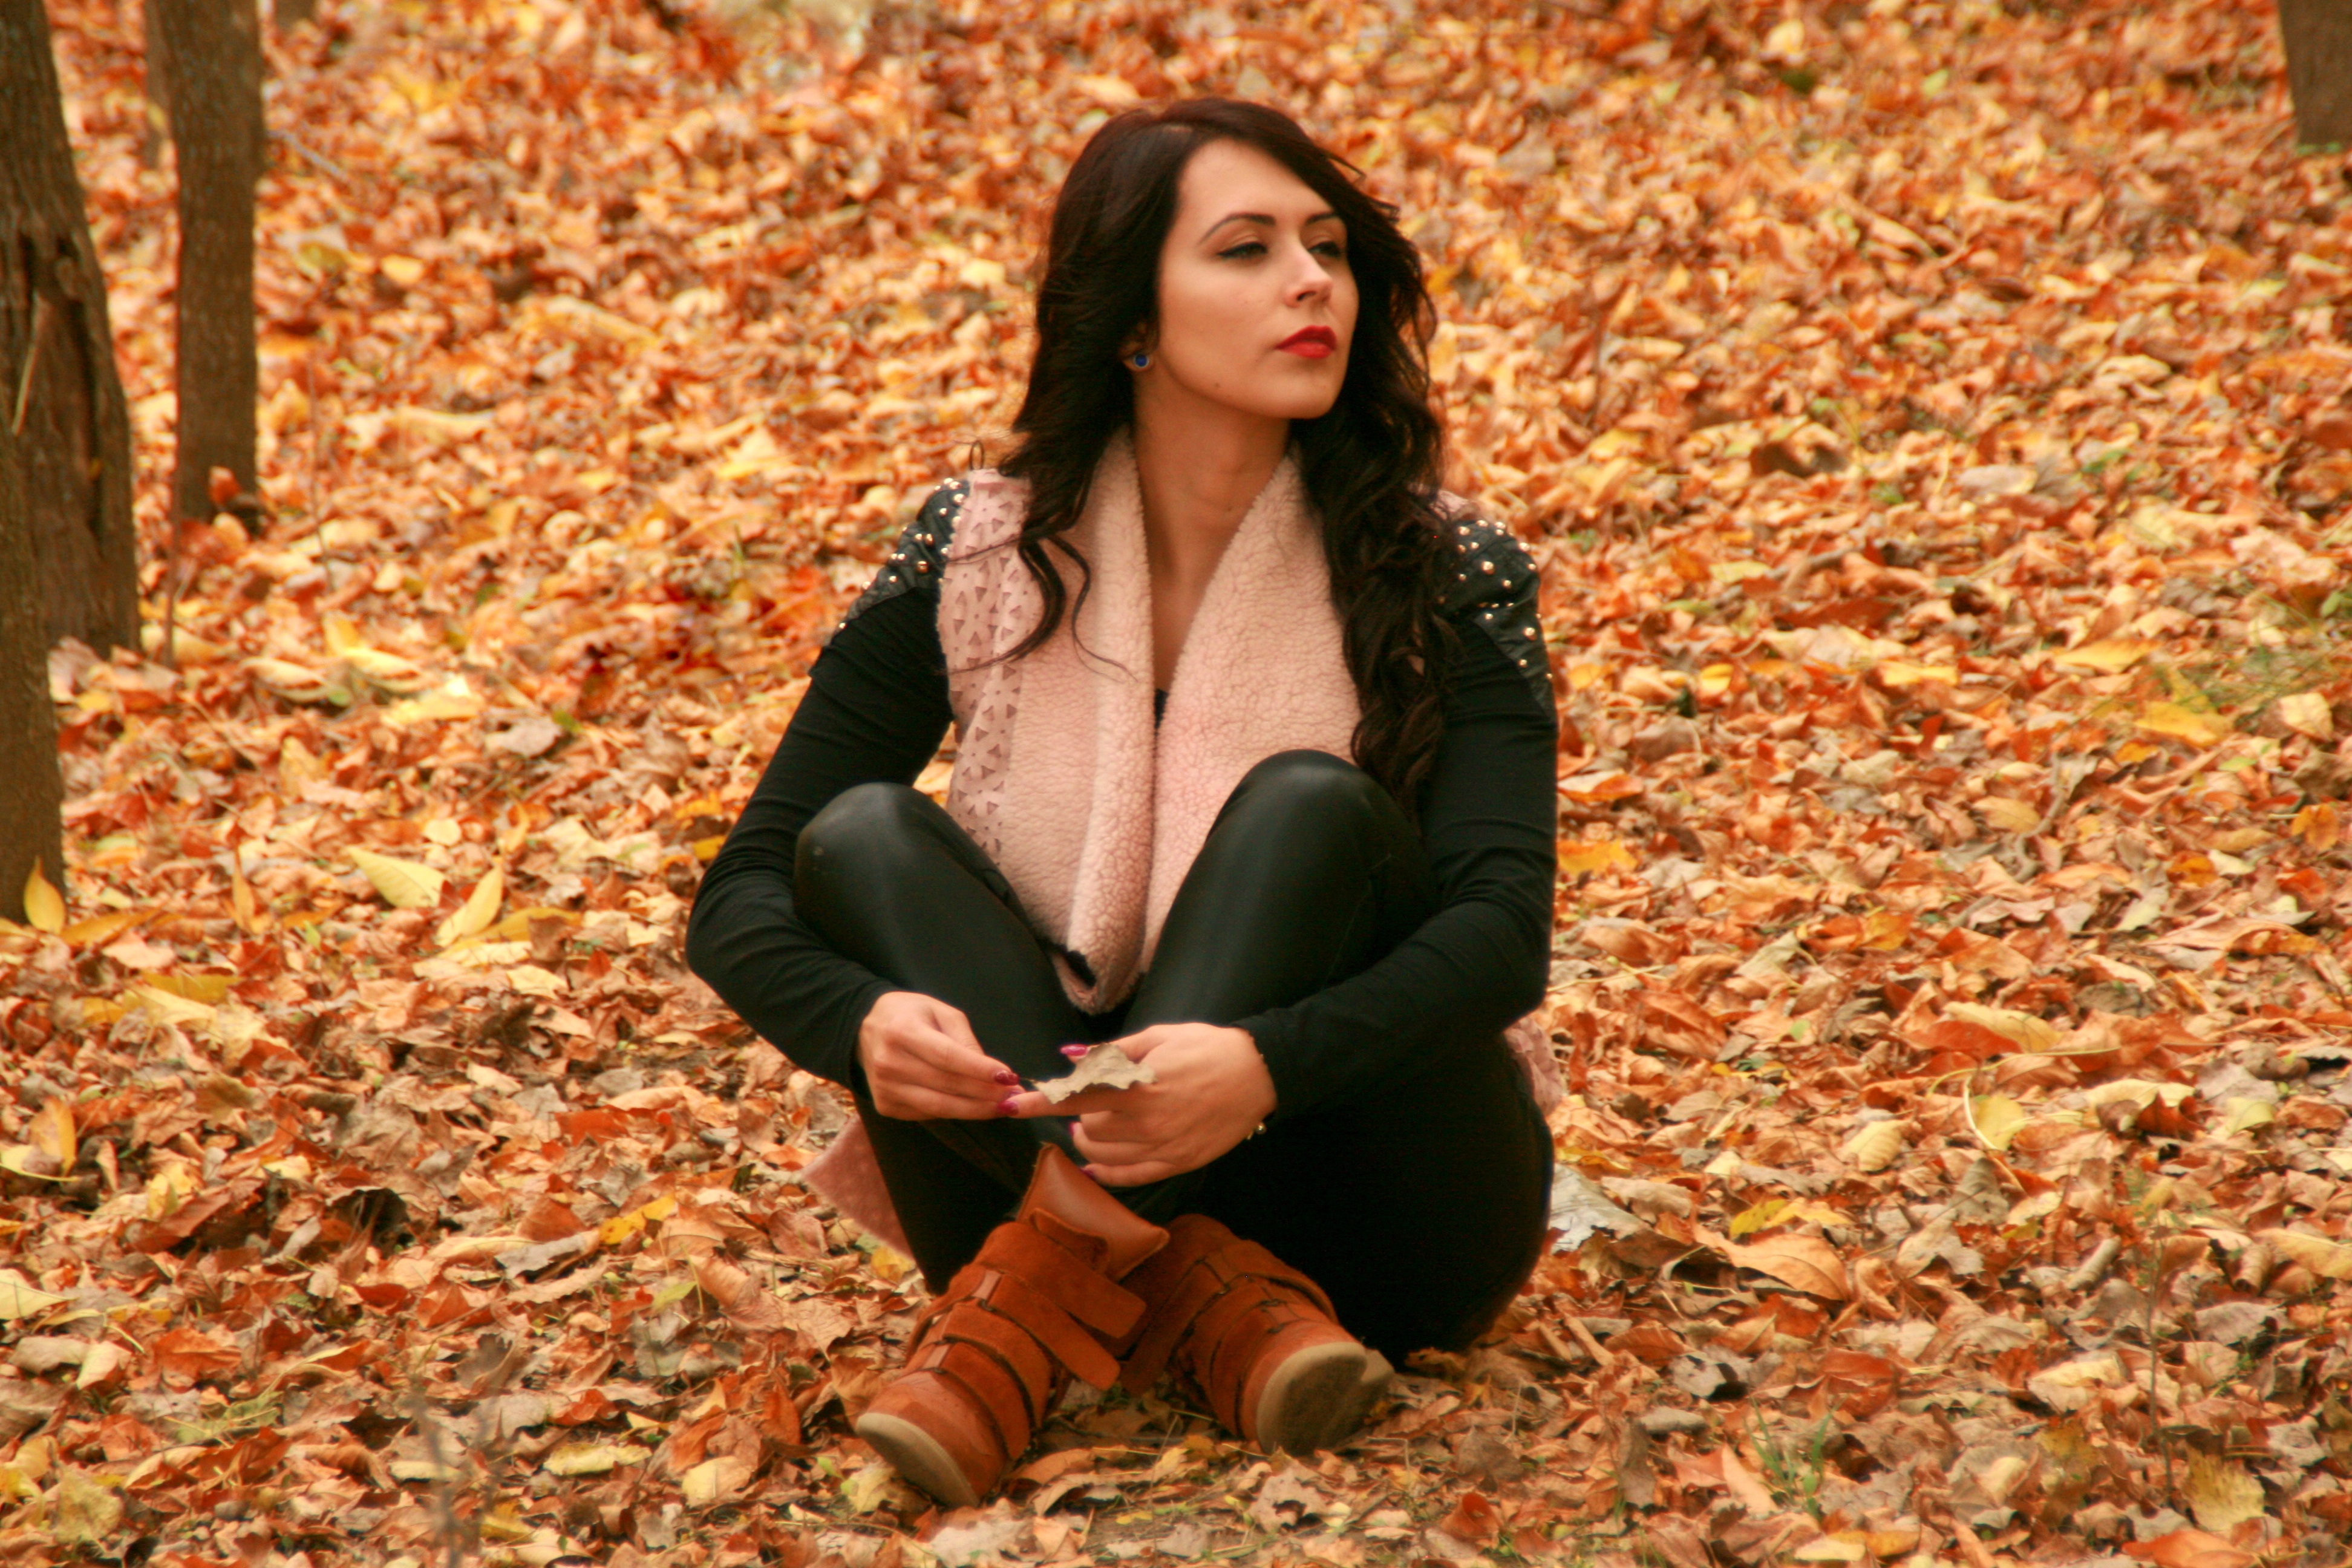
tree, forest, girl, woman, photography, leaf, model, spring, autumn, fashion, yellow, season, leaves, beauty, photo shoot, brown hair